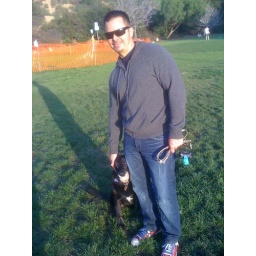
Brendan and Serena playing ball at the local dog park in the hills about 5 min away from our house,